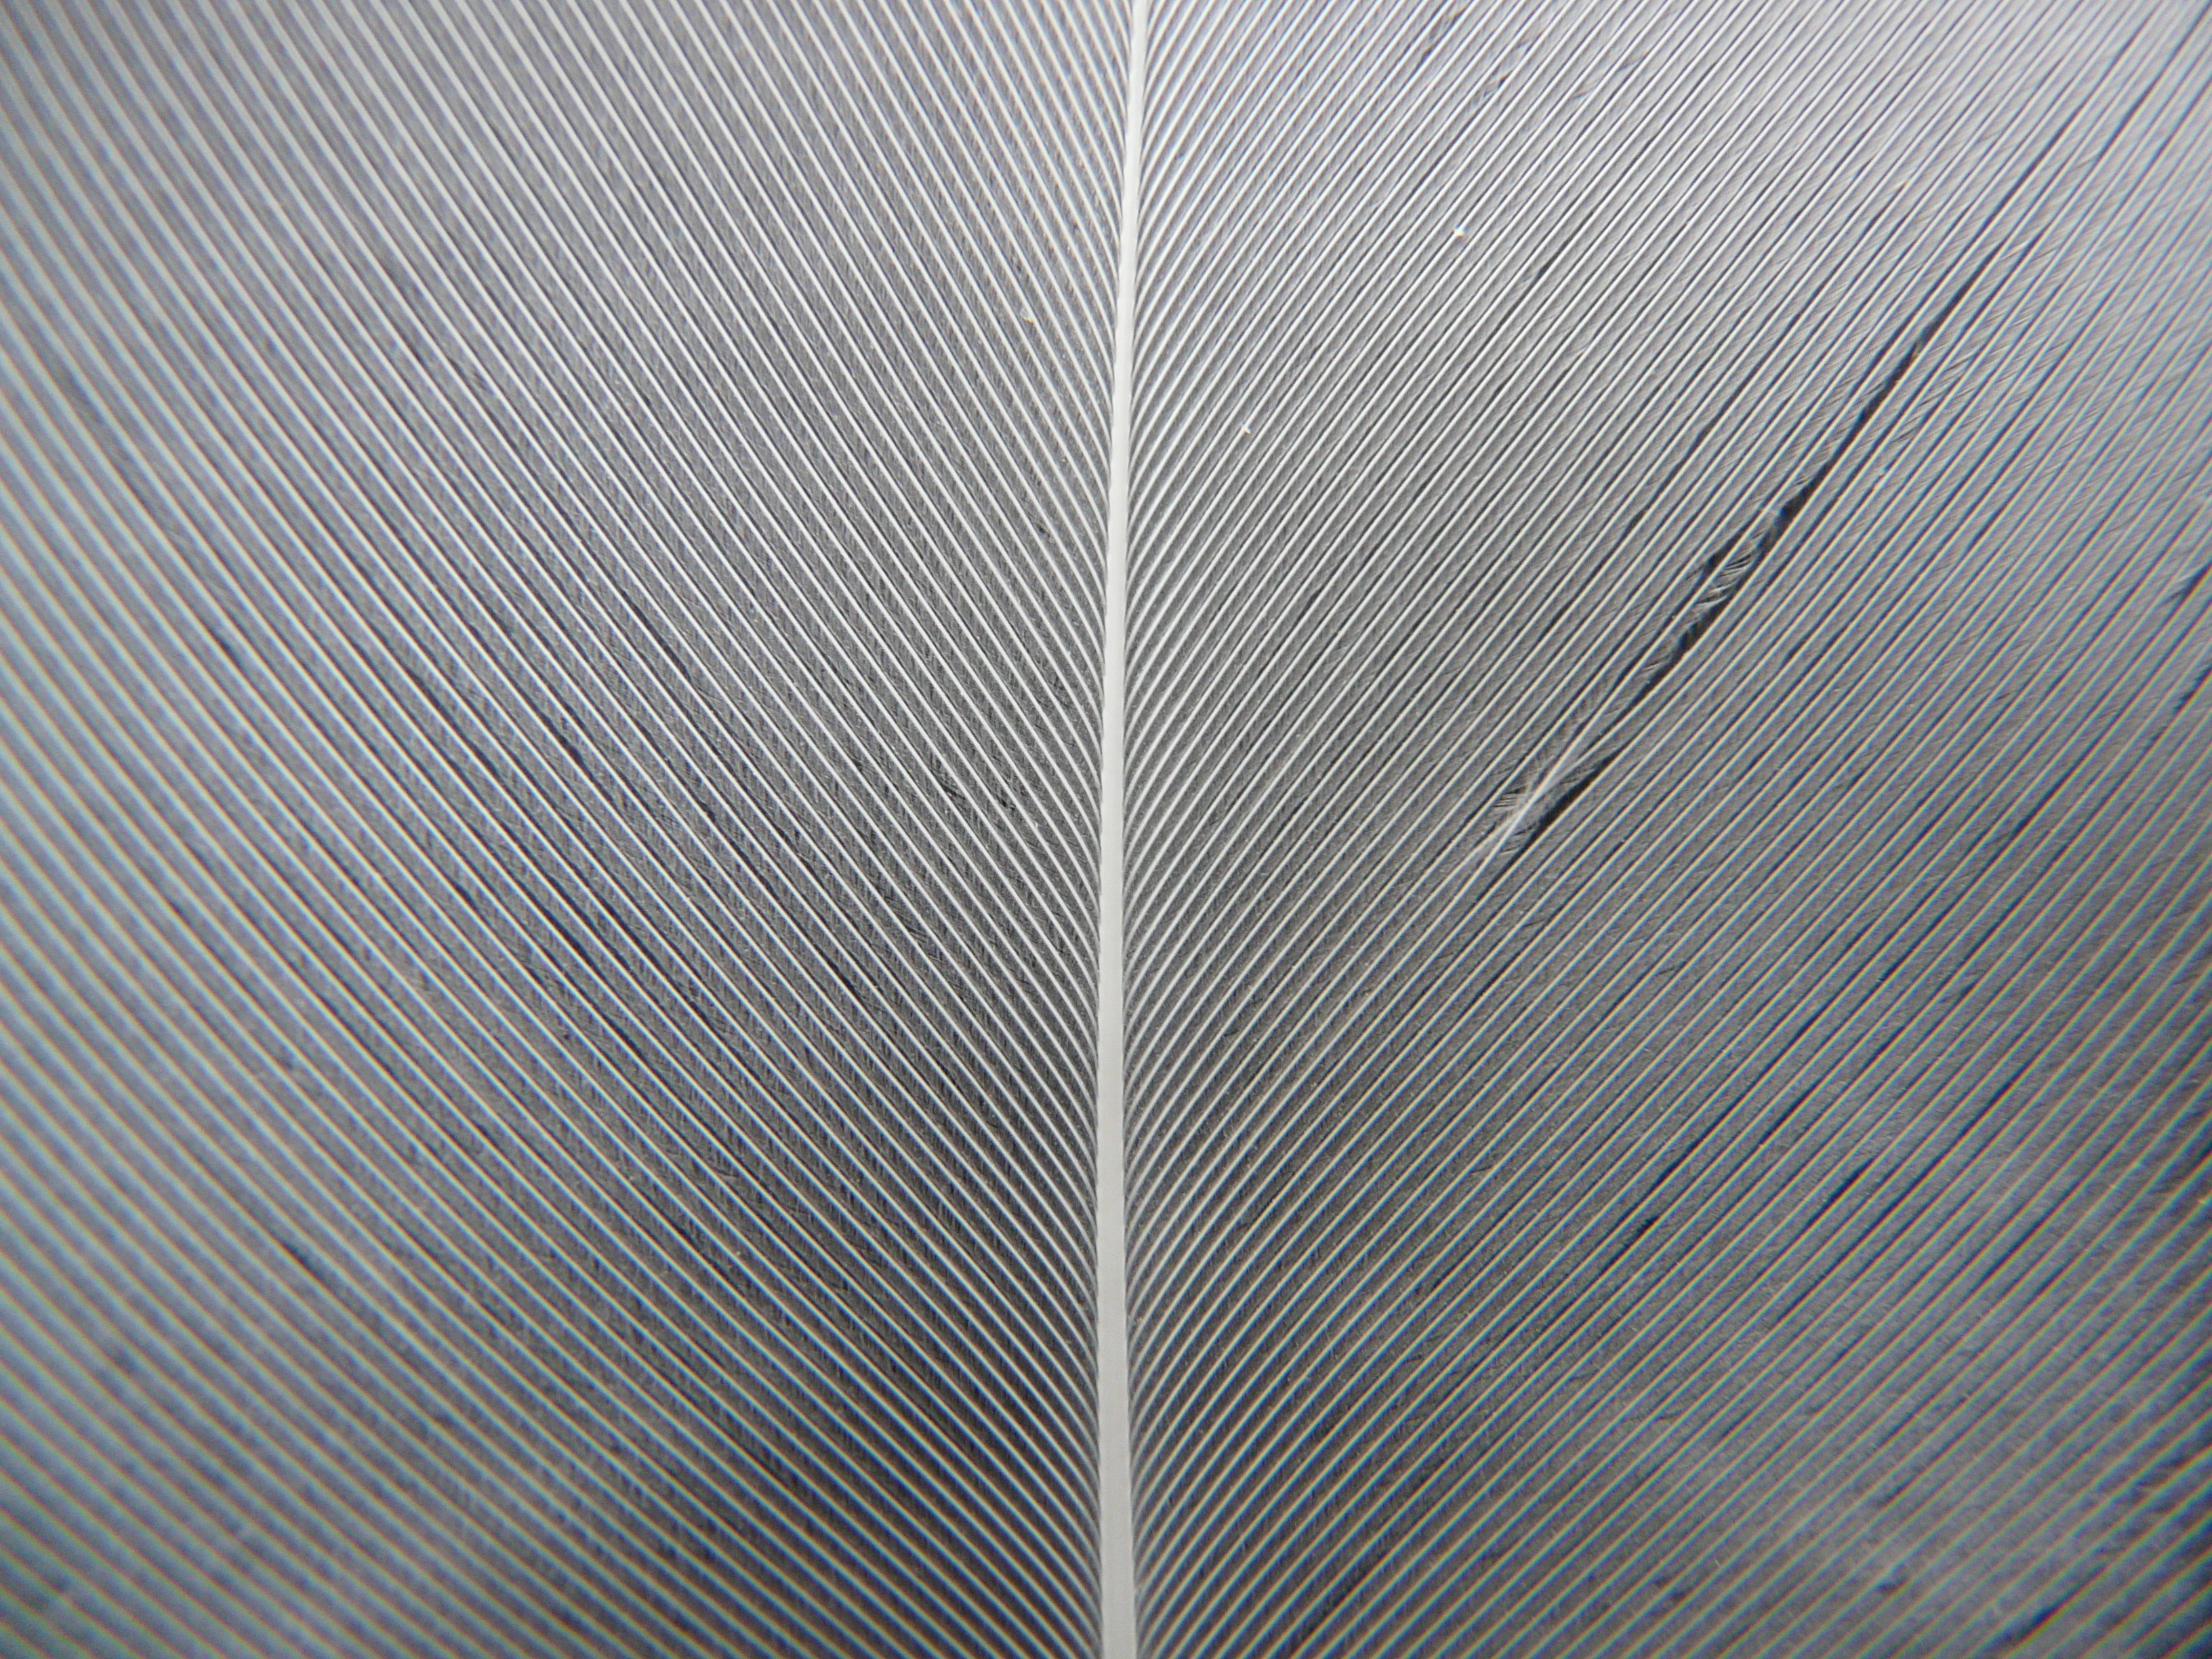
bird, white, texture, floor, glass, ceiling, pattern, line, spring, material, circle, plumage, textile, design, net, mesh, down, spring dress, filigree, flooring